Edward Wilson (journalist)

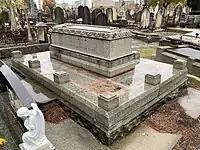
Wilson's grave at Melbourne General Cemetery

He died at Hayes, in Kent, on 10 January 1878. His remains were repatriated to Australia on the SS "Aconcagua", and he was buried in the Melbourne General Cemetery, on 7 July 1878, in a grave that "is immediately opposite the burial place of Sir Charles Hotham".